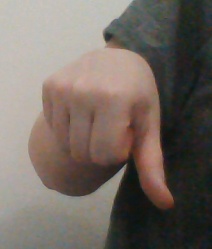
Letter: waw